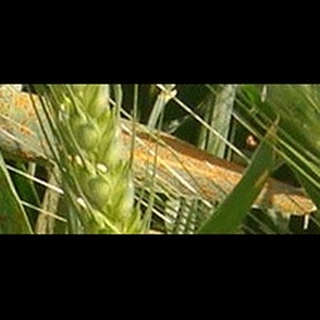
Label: wheat_brown_rust